Esau Khamati Oriedo

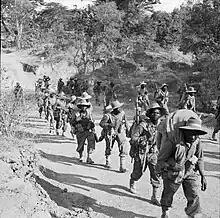
KAR-African Troops in Burma during the Second World War.

As a "political activist and freedom fighter" he actively advocated for the independence of the British Colony of Kenya in the struggle that was infamously named Mau Mau rebellion. For his role, he was detained, 1952 – 1957, at Kapenguria together with Mzee Jomo Kenyatta and fellow Kenyan freedom fighters reminiscent of Chief Koinange Wa Mbiyu (d. 1960). He developed a close relationship with the latter. While in detention, Esau Oriedo endured torture and the harshest conditions chastened by the British colonial government in Kenya, under the so-called emergency rule; he was denied legal representation and visitation by his family nor associates. Moreover, he bore the arrogation of all his business enterprises, financial, and real-estate property—confiscated as a penal measure by the colonial authorities. Albeit such abominable "human rights bête noire" sufferance, he never dithered.